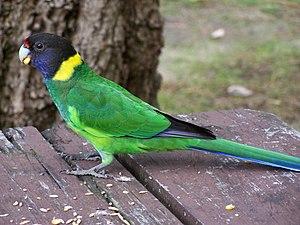
La Perruche à collier jaune est une espèce de grande perruche originaire d'Australie appartenant à la famille des Psittacidae.